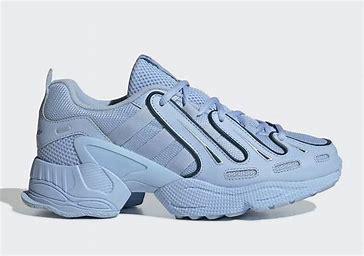
Brand: Adidas
Model: EQT Gazelle